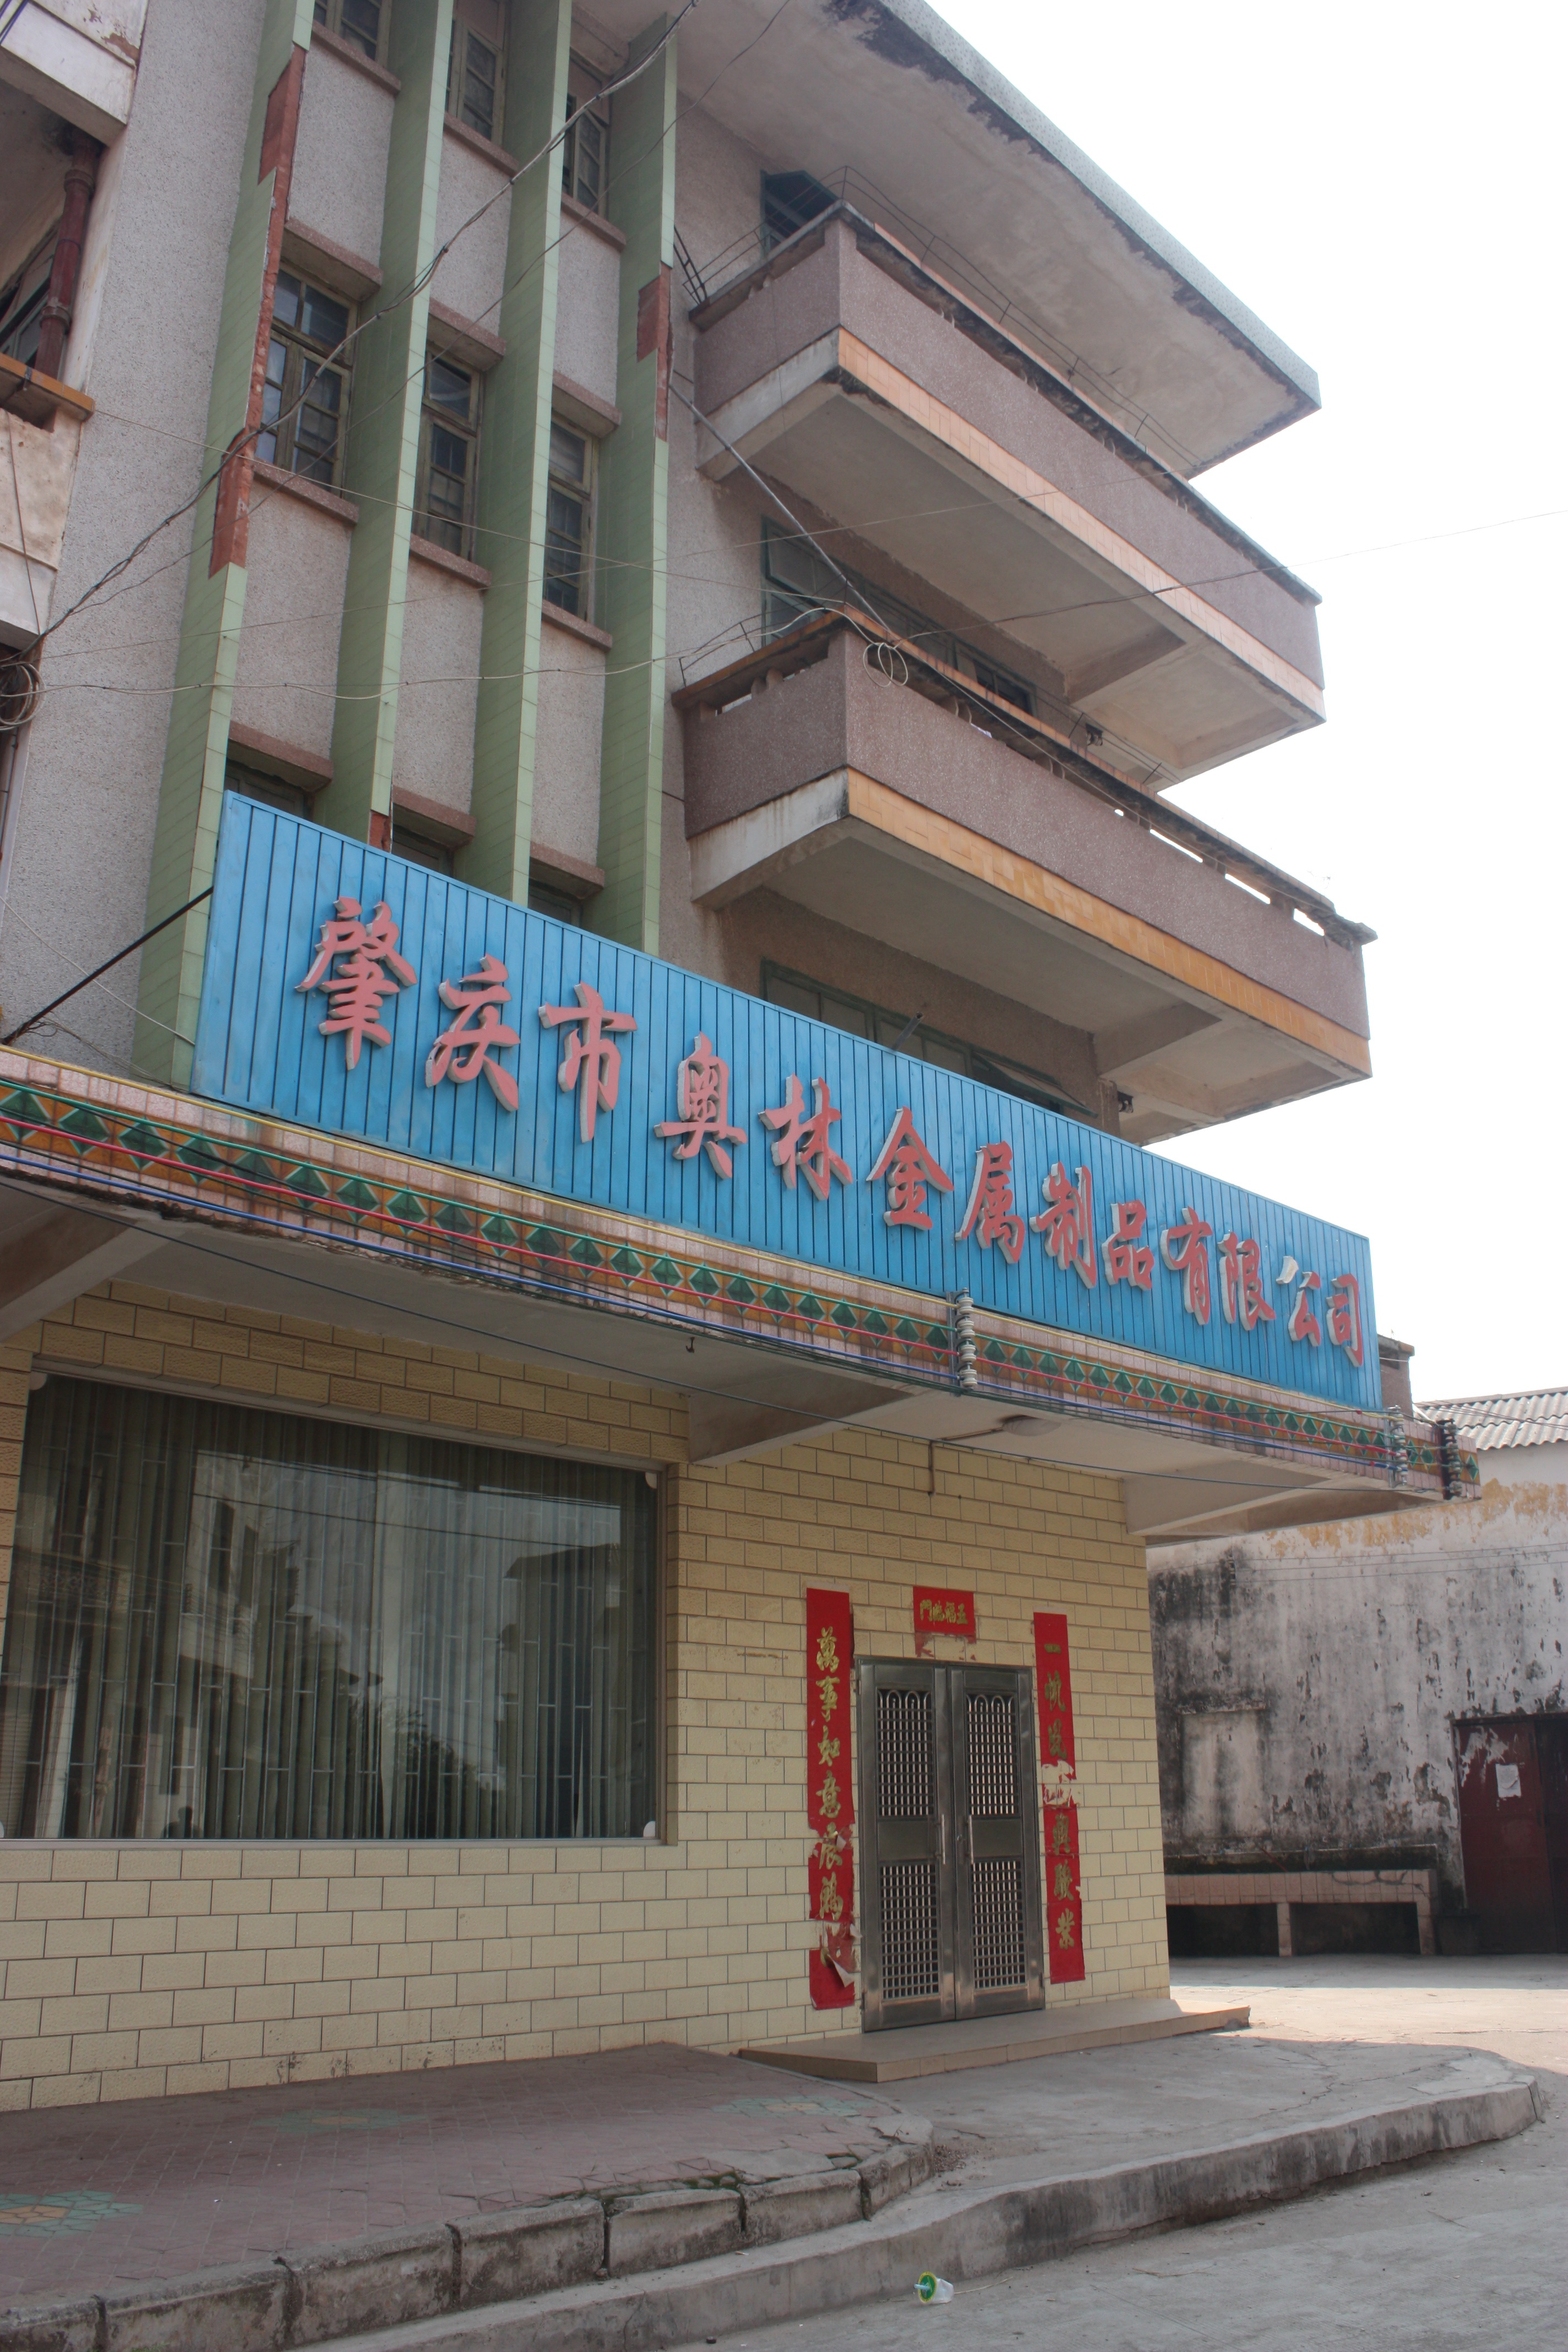
architecture, structure, building, facade, property, condominium